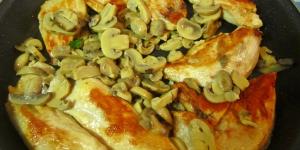
pollo a la mostaza y champinones